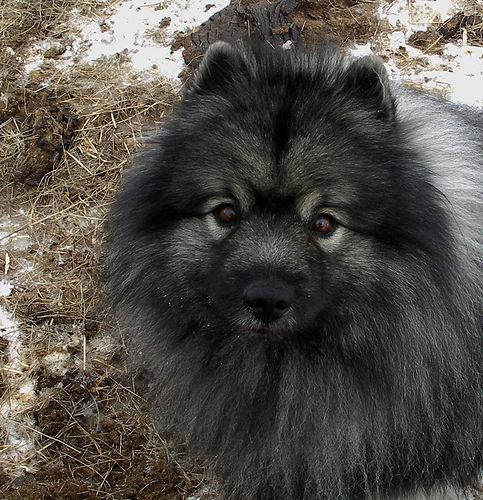
Breed: keeshond